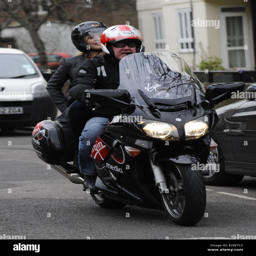
actor arrives on person arriving to film the new